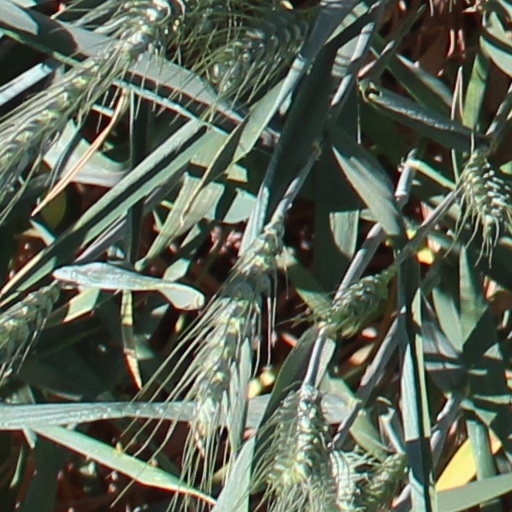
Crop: wheat